Judenplatz

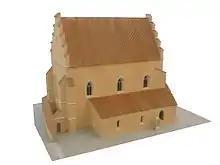
Model of the synagogue at Judenplatz

Jews began settling in Vienna and in the area that was to become Judenplatz around 1150, coinciding with the settlement of the House of Babenberg. The first written mention names named the area ""Schulhof"" in 1294, a name which lasted until the pogrom of 1421. By the year 1400, 800 inhabitants lived here including merchants, bankers, and scholars. The Jewish city extended north up to the church Maria am Gestade, the west side became Tiefer Graben street, the east side was bounded by Tuchlaubenstreet, and the south side formed the square "Am Hof". The Ghetto possessed 70 houses, which were arranged so that their back walls formed a closed delimitation wall. The Ghetto could be entered by four gates, the two main entrances lay on the Wipplingerstrasse.